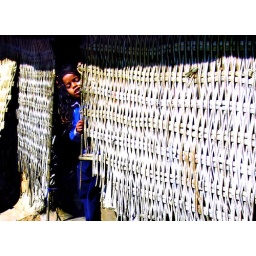
blue girl in padhimalai